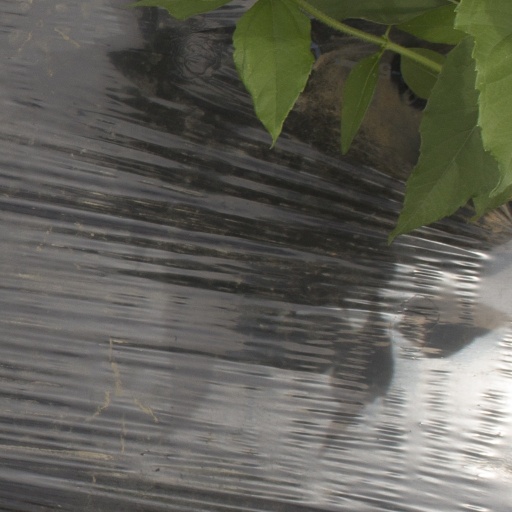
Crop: Jerusalem artichoke